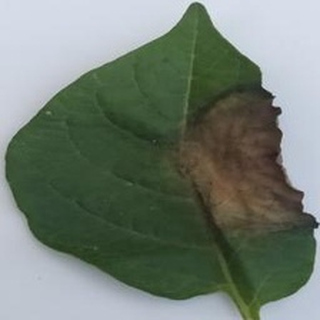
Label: potato_late_blight